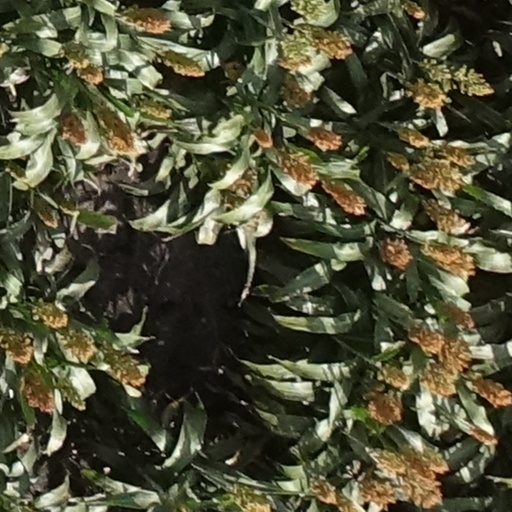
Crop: sorghum